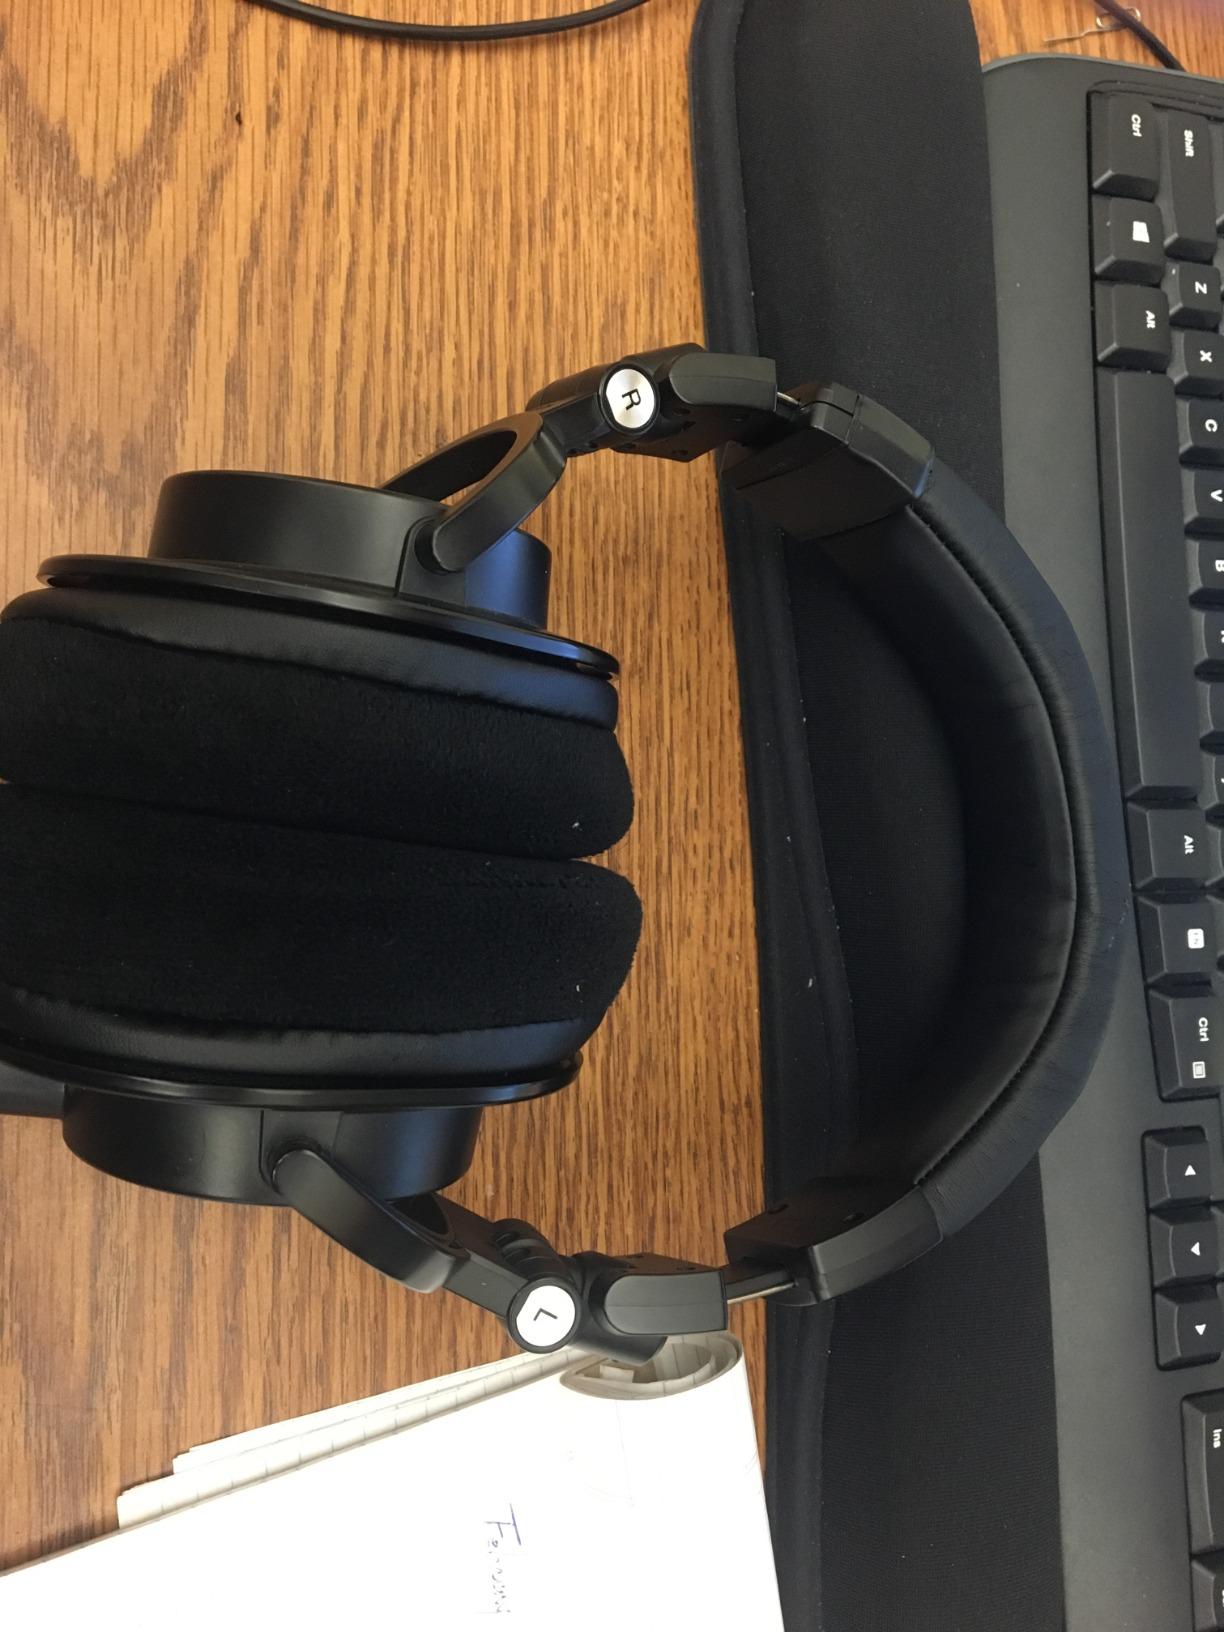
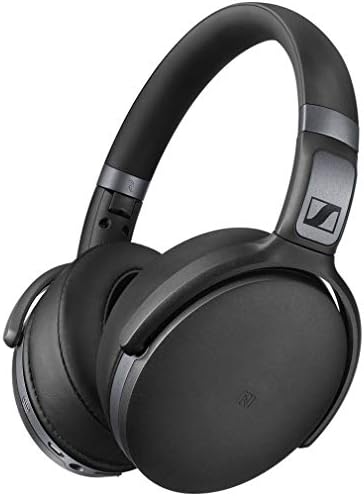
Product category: headphones
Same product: no